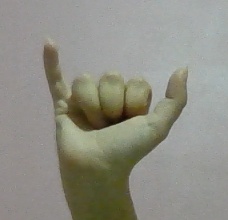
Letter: ya